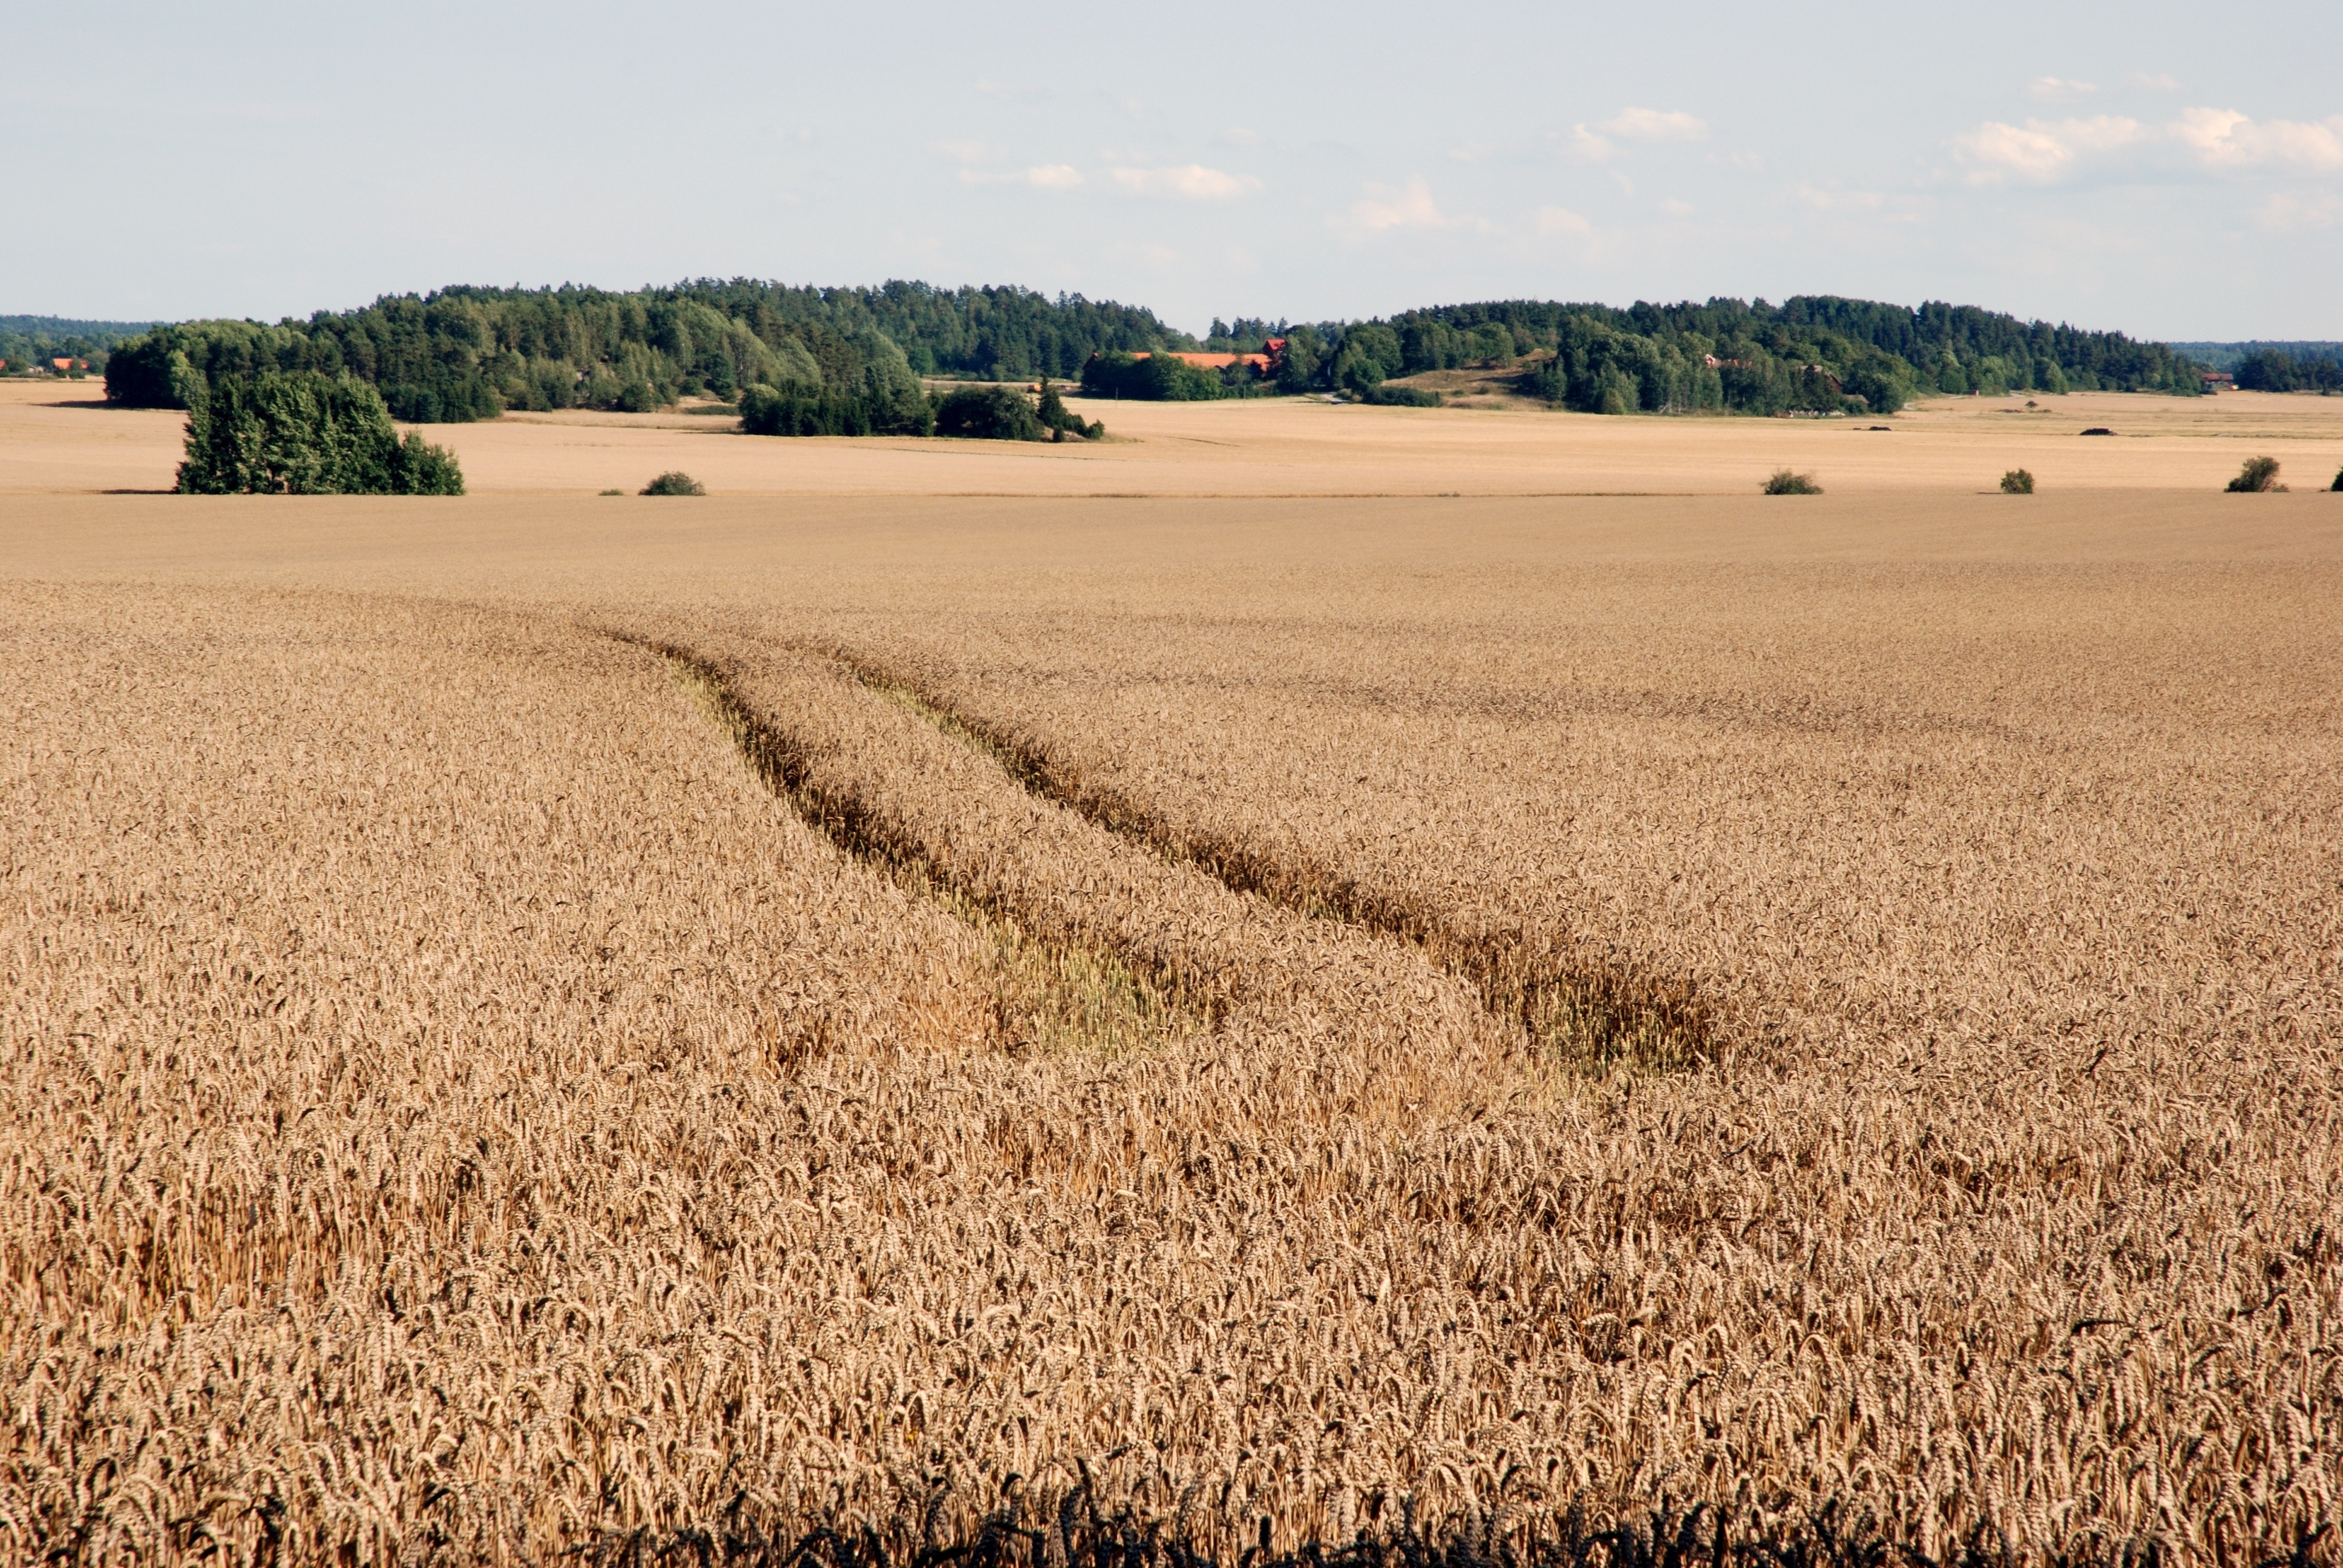
grass, horizon, plant, field, barley, wheat, prairie, summer, food, harvest, crop, soil, agriculture, plain, cultivation, grassland, ears, sweden, rye, cereals, ecosystem, campaign, steppe, rural area, flowering plant, commodity, grass family, land plant, food grain